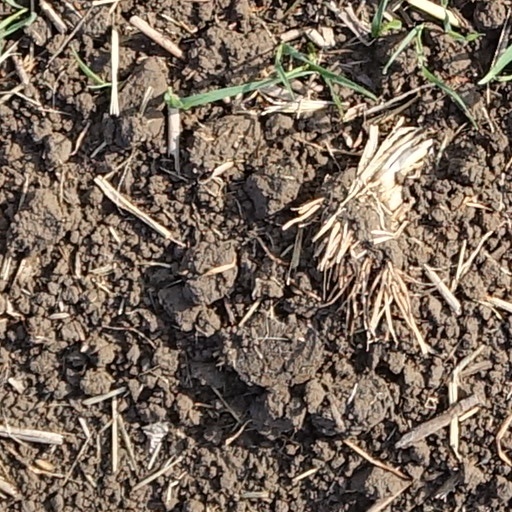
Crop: wheat